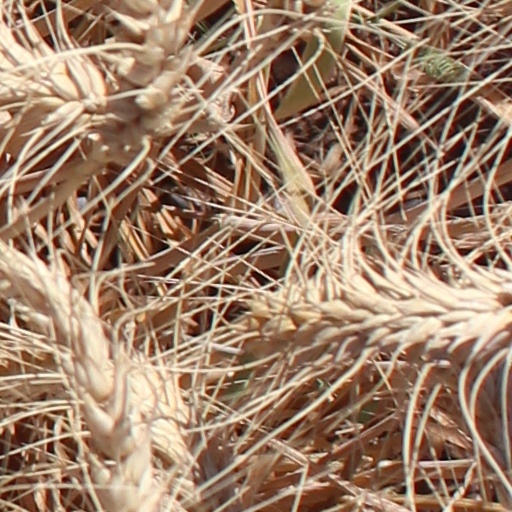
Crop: wheat